Dan Trant

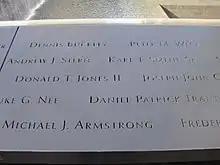
Memorial name plate of Dan Trant located at panel N-43, North Pool, National September 11 Memorial & Museum

Trant was drafted in the 10th round and was the 228th and last pick in the 1984 NBA draft. He was part of the 1984–85 Boston Celtics season. Trant attended Clark University. He played basketball professionally in Ireland and played for the Irish national basketball team.